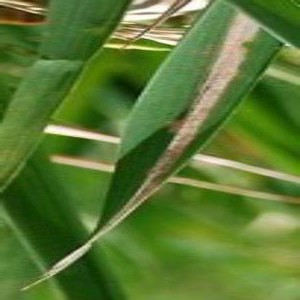
Disease: Bacterialblight